Christianity in China

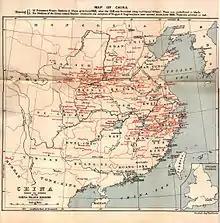
Stations of the China Inland Mission in 1902, with hubs in Zhejiang, and between Gansu, Shanxi, Shaanxi and Henan.

In 1582, Jesuits once again initiated mission work inside China, introducing Western science, mathematics, astronomy, and cartography. Missionaries such as Matteo Ricci and Johann Adam Schall von Bell wrote Chinese catechisms and made influential converts like Xu Guangqi, establishing Christian settlements throughout the country and becoming close to the imperial court, particularly its Ministry of Rites, which oversaw official astronomy and astrology. Ricci and others including Michele Ruggieri, Philippe Couplet, and François Noël undertook a century-long effort in translating the Chinese classics into Latin and spreading knowledge of Chinese culture and history in Europe, influencing the developing Enlightenment.